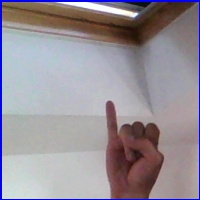
Letra: I